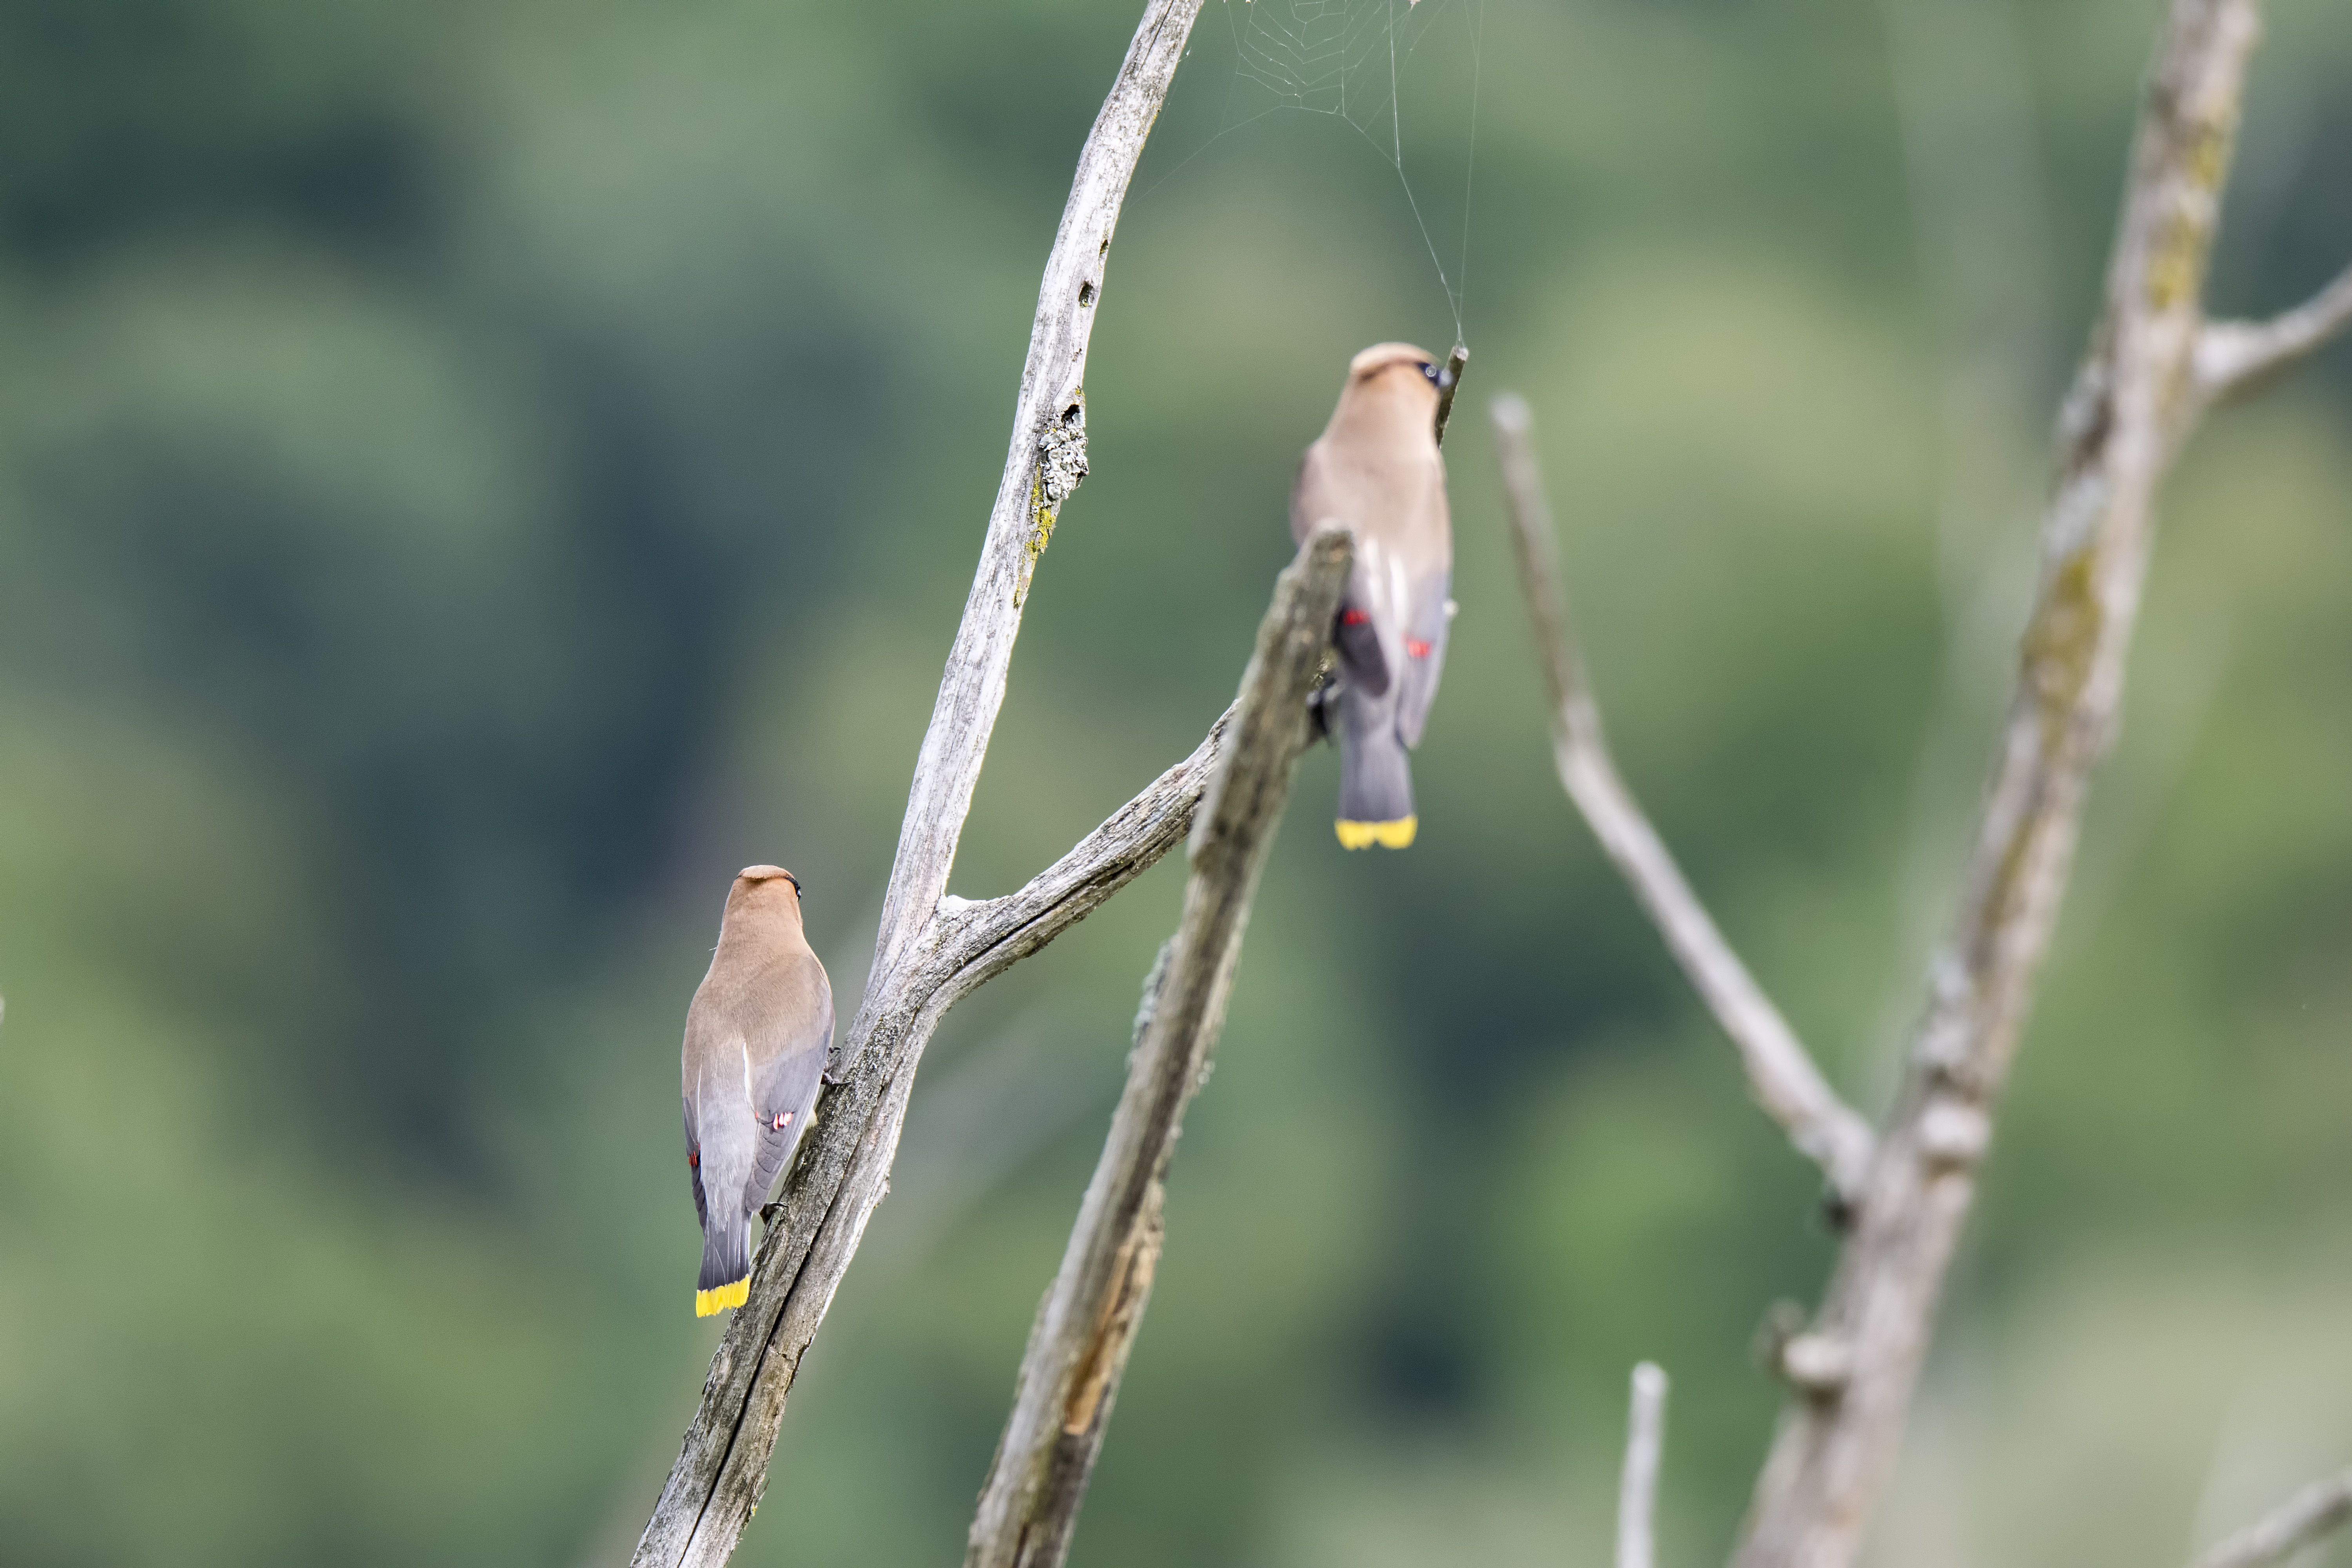
nature, branch, bird, wing, wildlife, beak, fauna, twig, close up, canada, vertebrate, quebec, cedar, sherbrooke, oiseau, jaseur, damrique, waxwing, macro photography, plant stem, perching bird